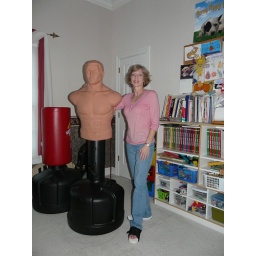
Jen in wooden shoe 006